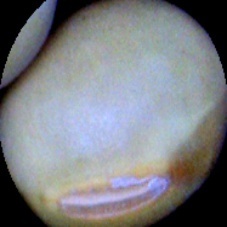
Label: Immature